Sky position (RA, Dec in degrees): 170.264, 29.637
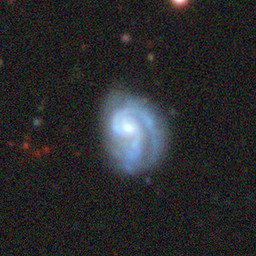
Galaxy morphology: Unbarred Loose Spiral Galaxies